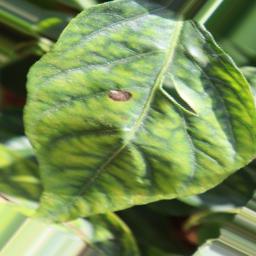
Label: cercospora